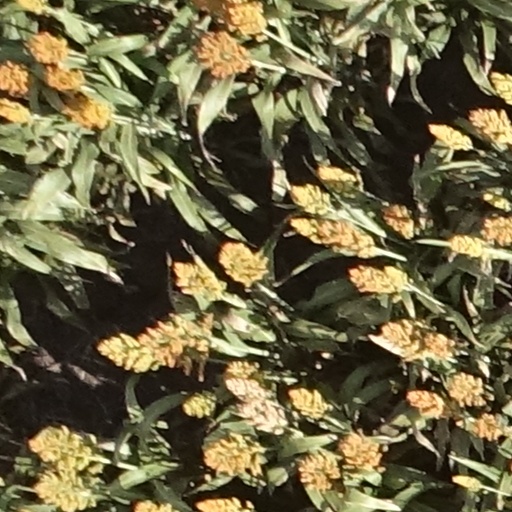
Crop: sorghum